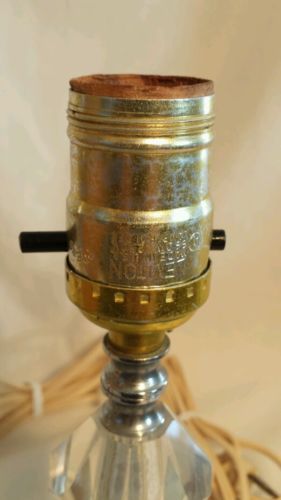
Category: lamp